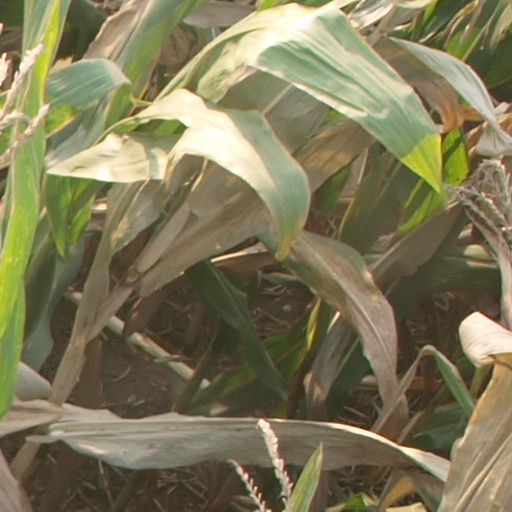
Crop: maize; corn